Wallace Wilkerson

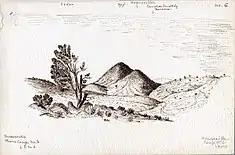
1872 surveyor's sketch of Homansville, where Wilkerson worked in Utah Territory.

Wallace Wilkerson ( – May 16, 1879) was an American stockman who was sentenced to death by the Territory of Utah for the murder of William Baxter. Wilkerson professed his innocence, but chose to die by firing squad over hanging or decapitation. The execution was botched; Wilkerson took up to 27 minutes to die after the firing squad missed his heart.